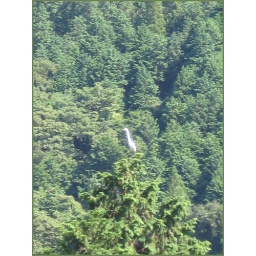
F19 an egret in the green forest